Washington Street United Methodist Church

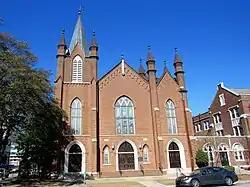

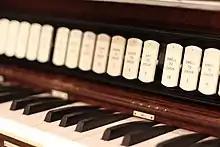
1920s Pipe Organ; Washington Street UMC, Columbia, SC

The Washington Street United Methodist Church is a historic church at 1401 Washington Street in Columbia, South Carolina.